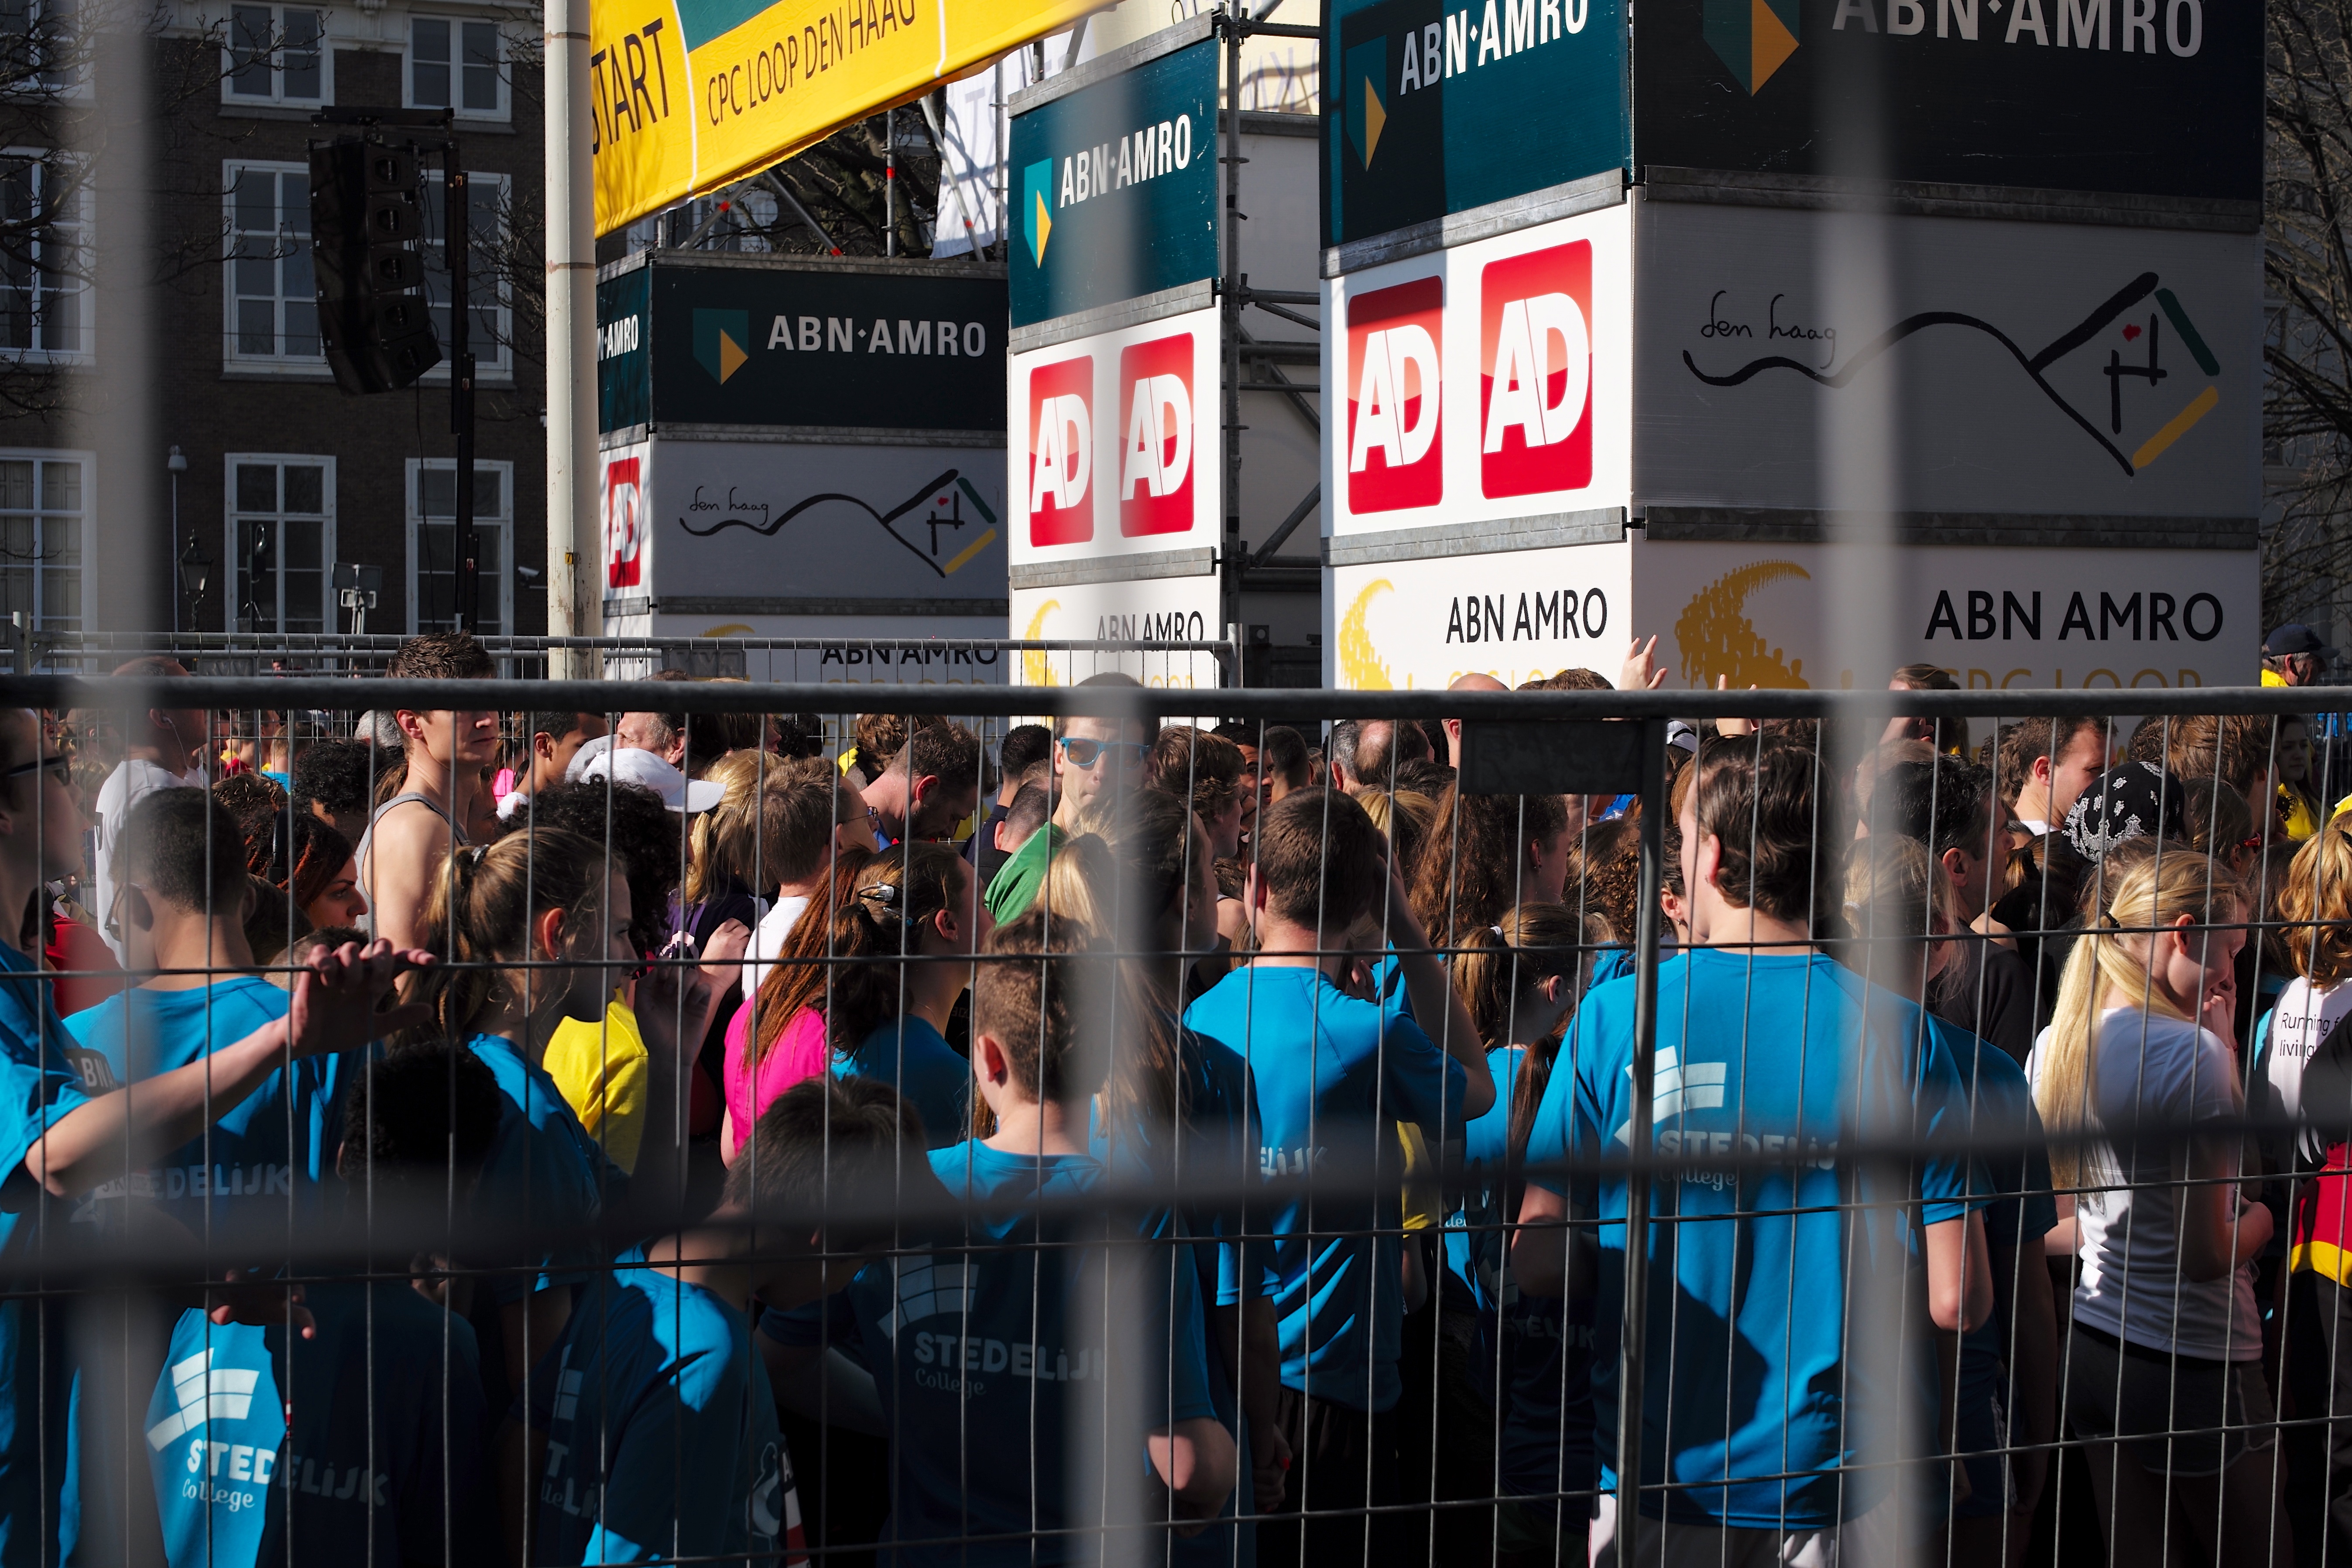
sport, running, run, crowd, europe, race, holland, hague, netherlands, 50mm, f14, runners, 5k, demonstration, summilux, leicam, typ240, cpc, citypiercity